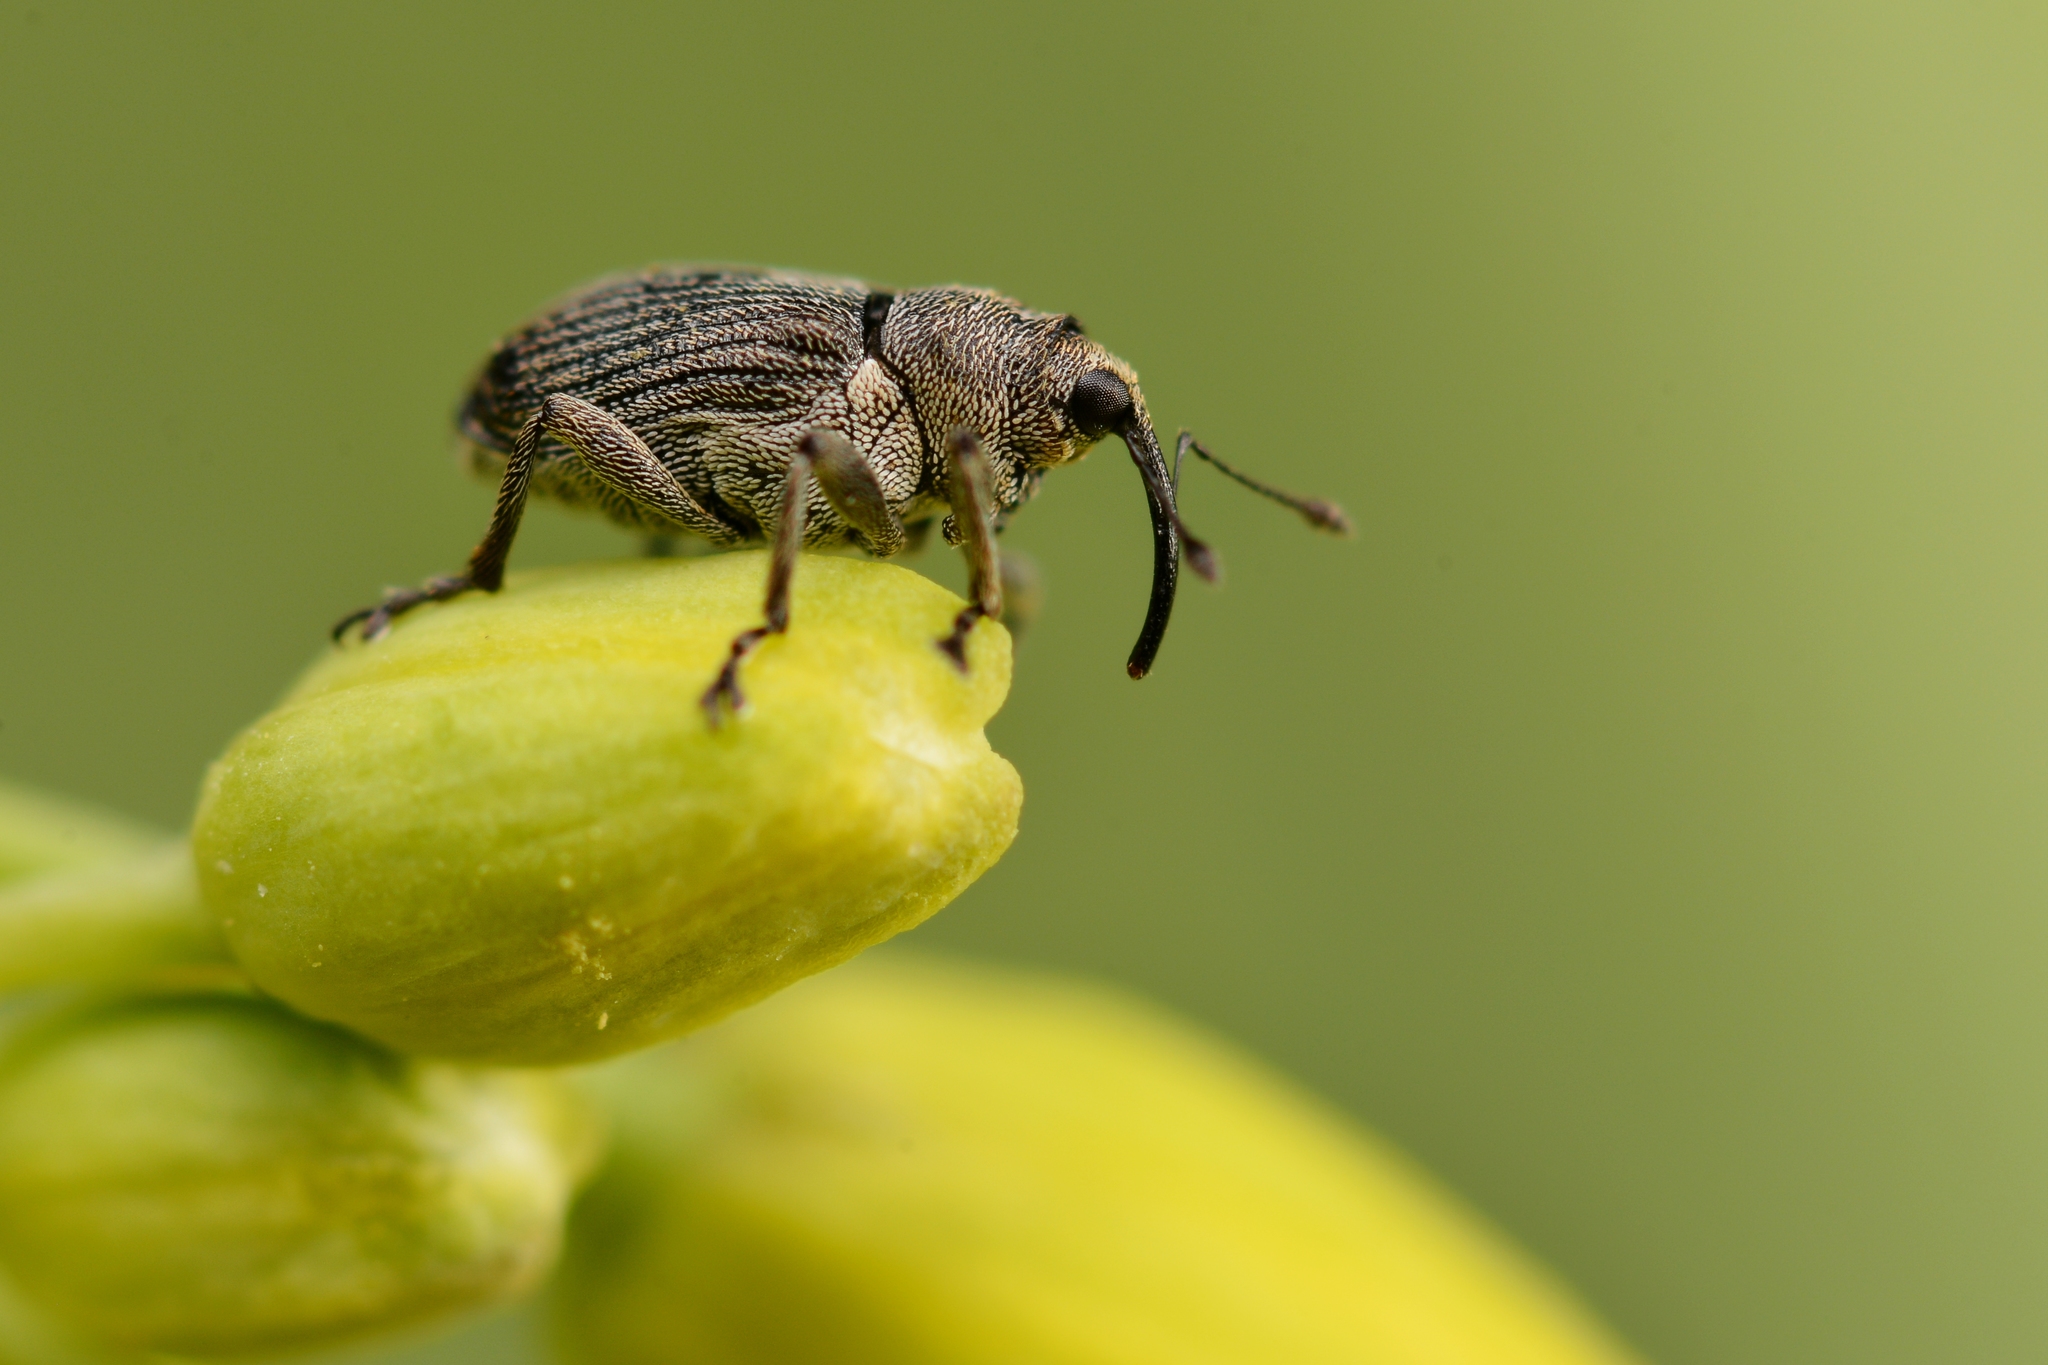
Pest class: Cabbage_seedpod_weevil